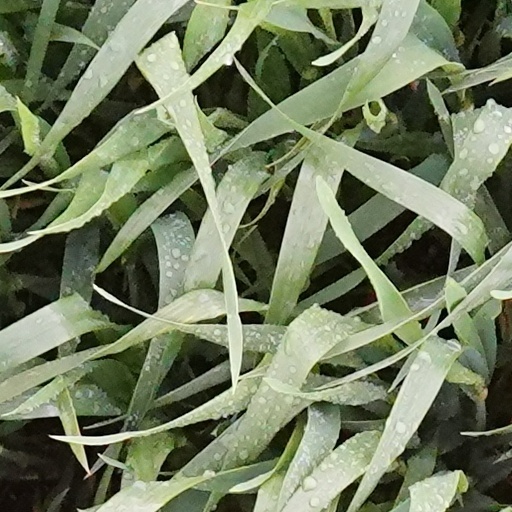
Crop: wheat